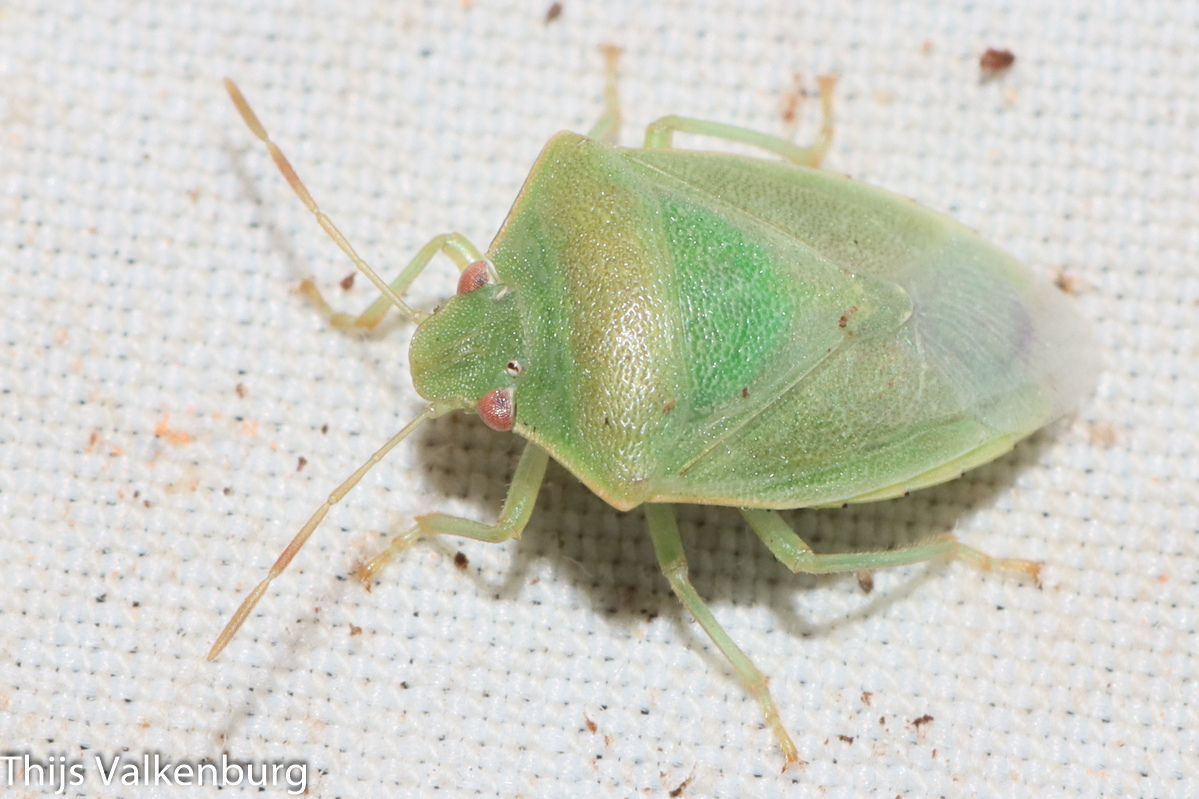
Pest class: stink_bug